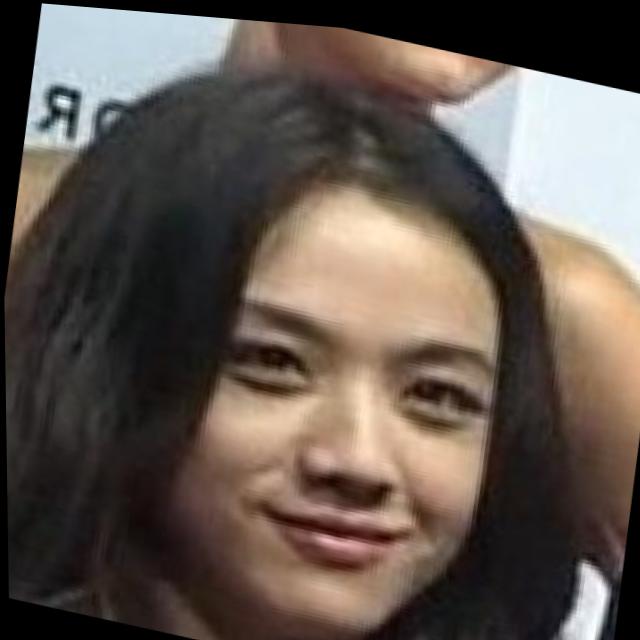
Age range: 21-44